German submarine U-29 (1936)

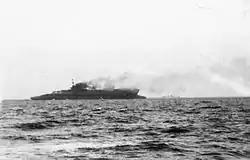
HMS "Courageous" sinking after being torpedoed by "U-29"

"U-29" was responsible for sinking the aircraft carrier , on 17 September 1939, the first British warship sunk in the war by enemy action. The commander of the German submarine force, Commodore Karl Dönitz, regarded the sinking of "Courageous" as "a wonderful success" and Grand Admiral Erich Raeder, commander of the "Kriegsmarine" (German navy) directed that Schuhart be awarded the Iron Cross First Class and that all other members of the U-29 crew receive the Iron Cross Second Class.